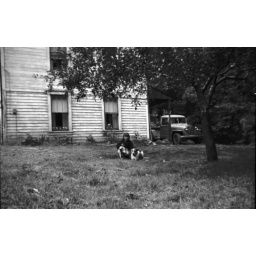
OLD PA girl dog in yard